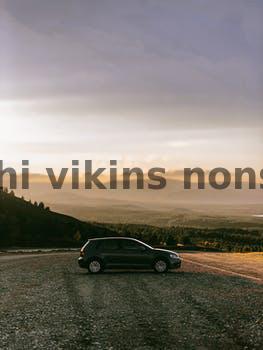
Label: Watermark